Omurtag Pass

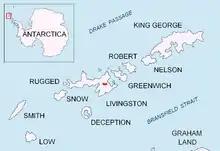
Location of Bowles Ridge on Livingston Island in the South Shetland Islands.

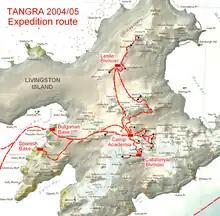
The survey route of Tangra 2004/05 including Omurtag Pass.

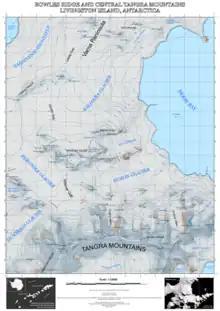
Topographic map of Bowles Ridge and central Tangra Mountains featuring Omurtag Pass

Omurtag Pass (Omurtagov Prohod \o-mur-'ta-gov 'pro-hod\) is a 720 m high pass between Mount Bowles and Ticha Peak in Bowles Ridge, Livingston Island in the South Shetland Islands, Antarctica and is part of an overland route between the Wörner Gap area and upper Kaliakra Glacier. The pass is named after Khan Omurtag of Bulgaria, 814-831 AD.